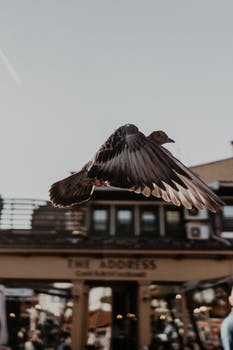
Label: No Watermark